Brandenburg cuisine

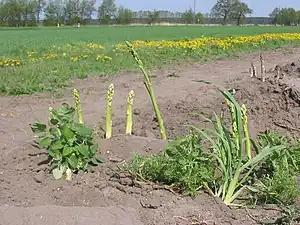
Beelitzer Spargel (asparagus from Beelitz)

Due to the numerous greater and smaller inland lakes in Brandenburg its cuisine features much fish. Particularly pike, zander, eel and carp are very popular and are ingredients in many dishes. A very typical fashion of preparation is the combination with Spreewaldsauce.